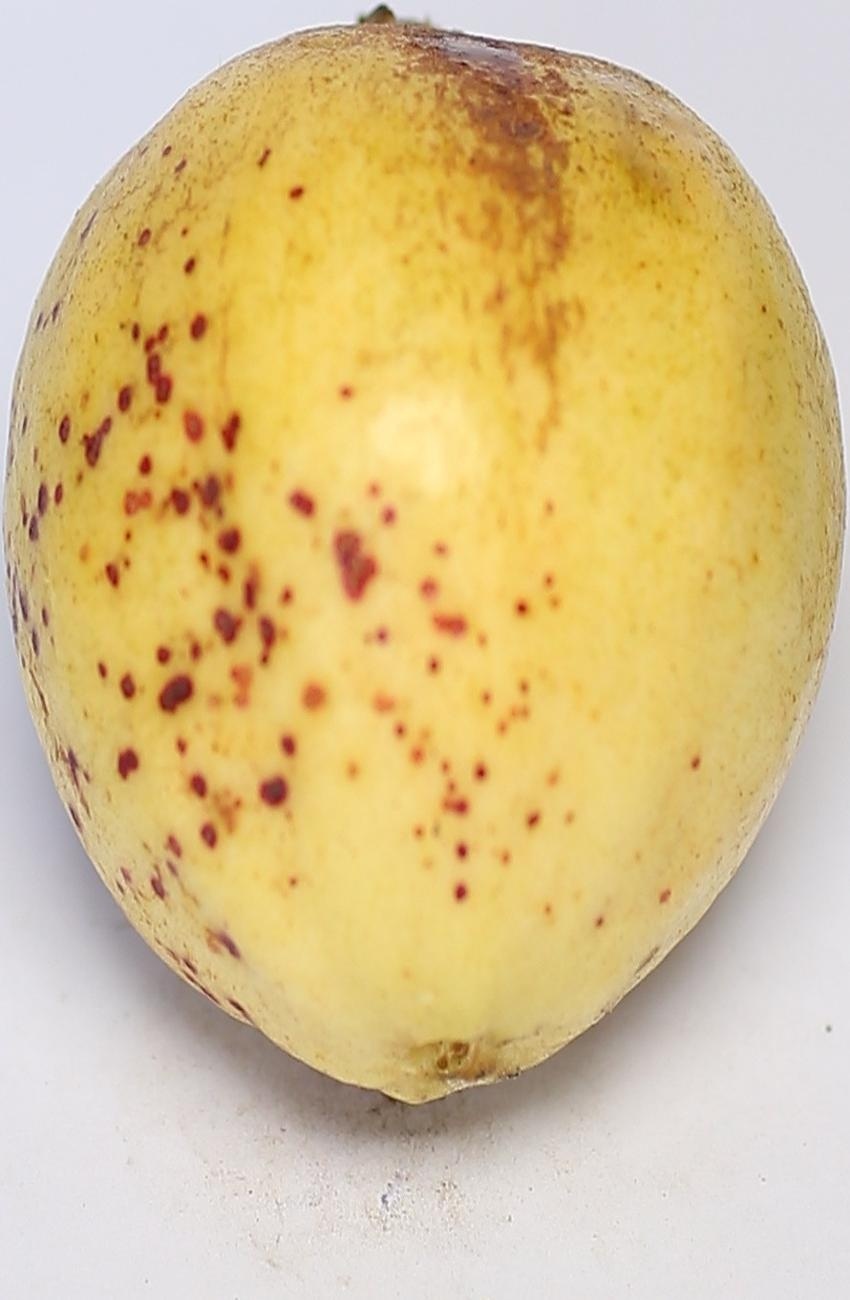
Maturity: ripe
Variety: riyali